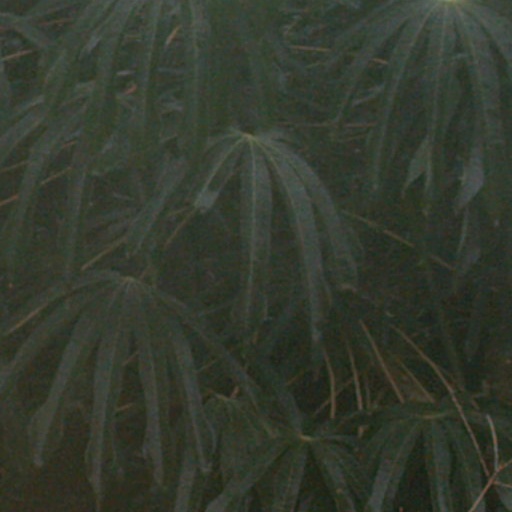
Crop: cassava